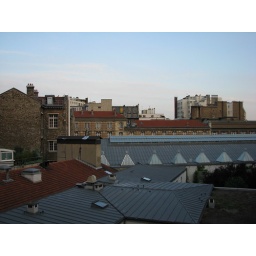
Of course, as soon as I get back in the evening the sky turns blue